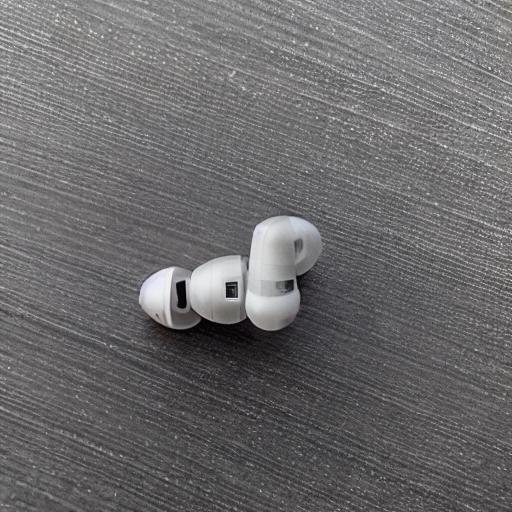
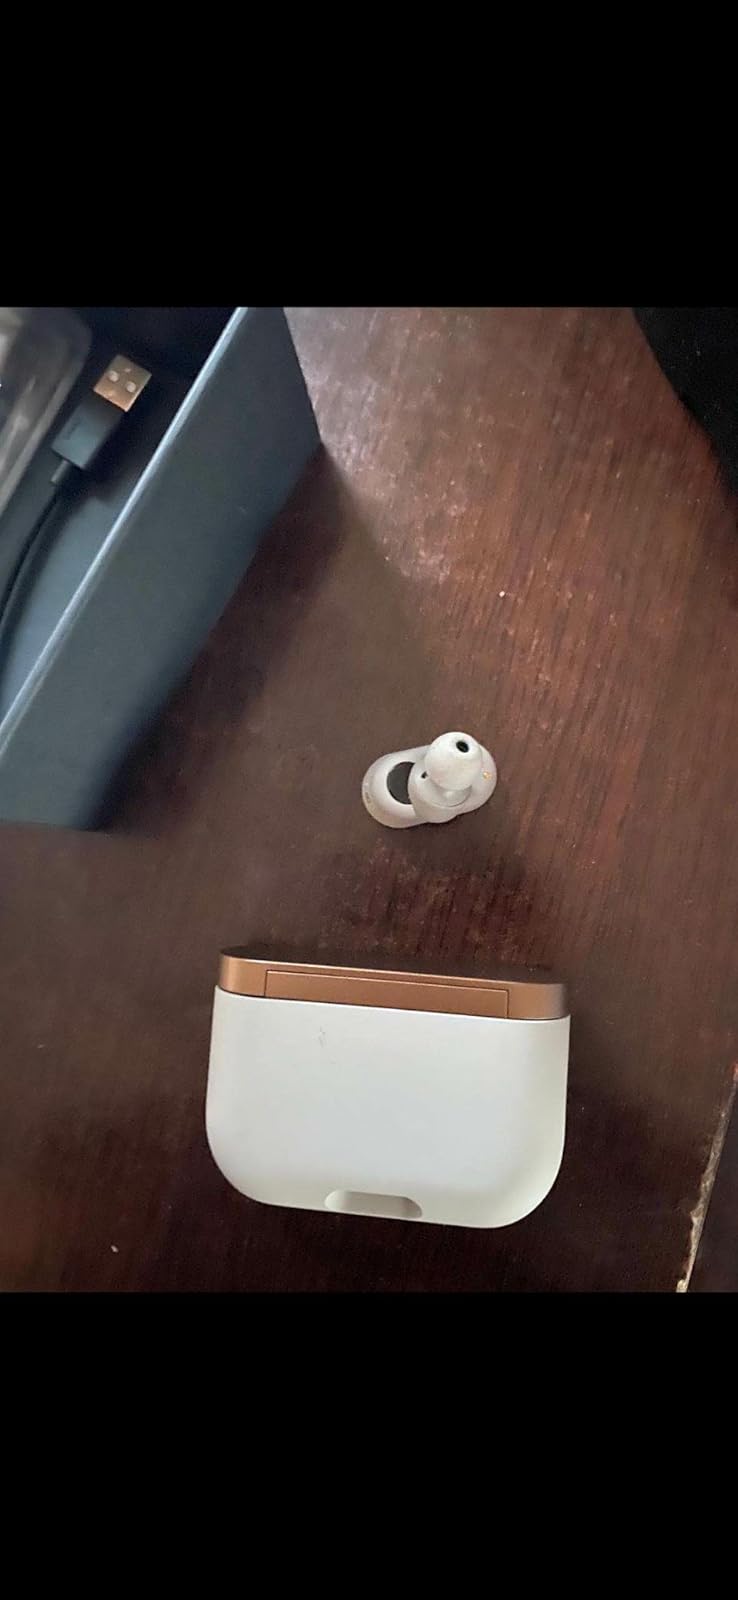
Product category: earbuds
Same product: no